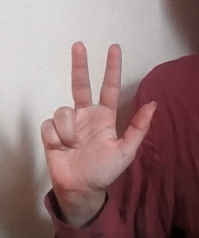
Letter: al